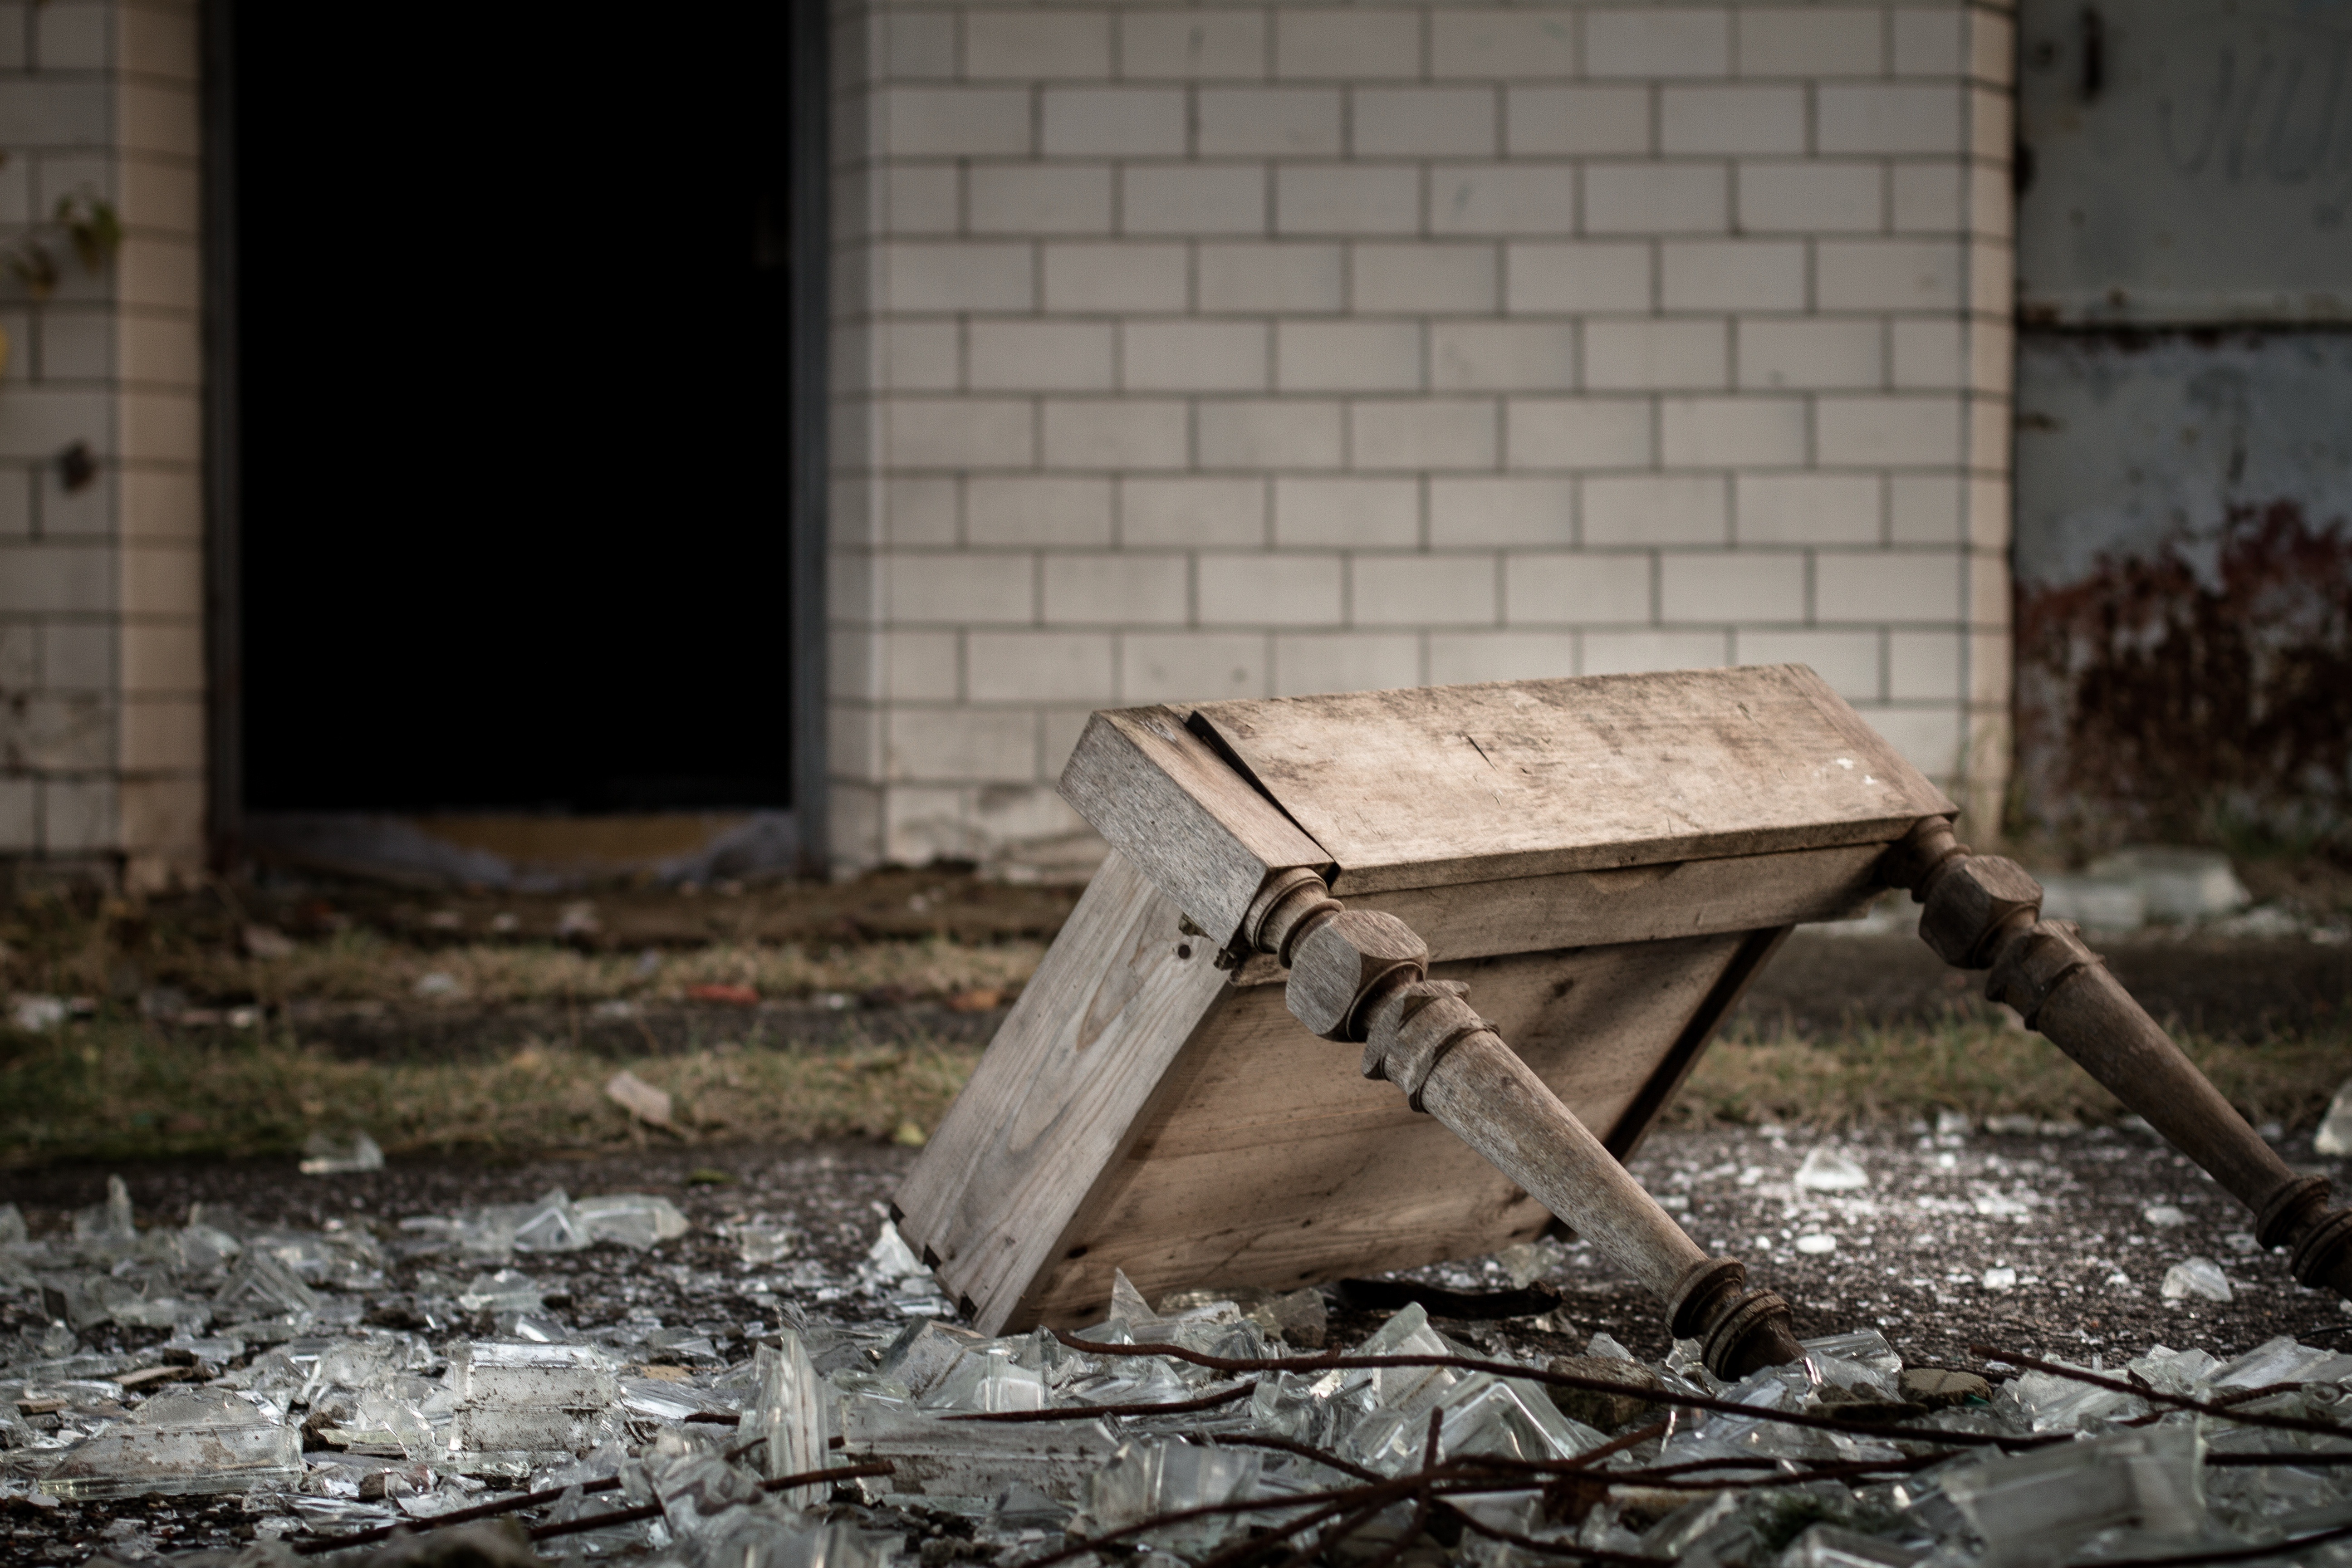
table, snow, wood, wall, broken, ruin, weird, forget, leave, pforphoto, break up, lost place, passed, abandoned places